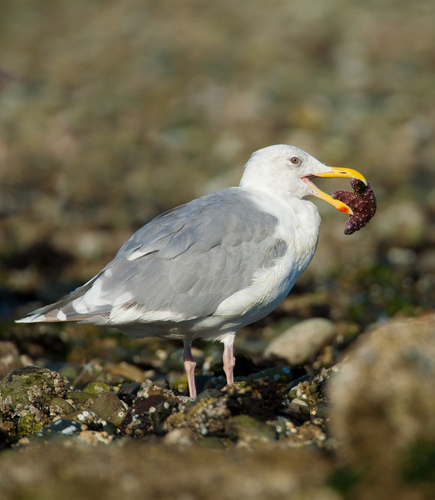
a medium bird with grey feathers and a white underbelly.
a gull with light grey wings, a banded tail and a bright red spot on a yellow beak.
the bird has white breast and side as well as a light grey colored covert with a distinct yellow bill.
this is a white bird with a grey wing and a pointy orange beak.
medium to large white and grey bird with long tarsus and long yellow beak
this white and gray bird has gray primary wings with a white head, throat and belly with a long, yellow downward curved bill.
this bird is grey with white and has a long, pointy beak.
this bird has grey and white secondaries, a white chest and a long yellow bill.
this particular bird has a belly that is white with gray secondaries
this bird has a white crown with grey coverts and yellow beak.
Species: Glaucous Winged Gull